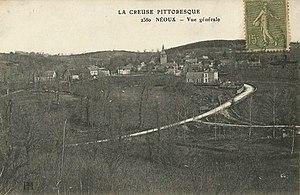
Carte postale
Néoux est une commune française située dans le département de la Creuse en région Nouvelle-Aquitaine.